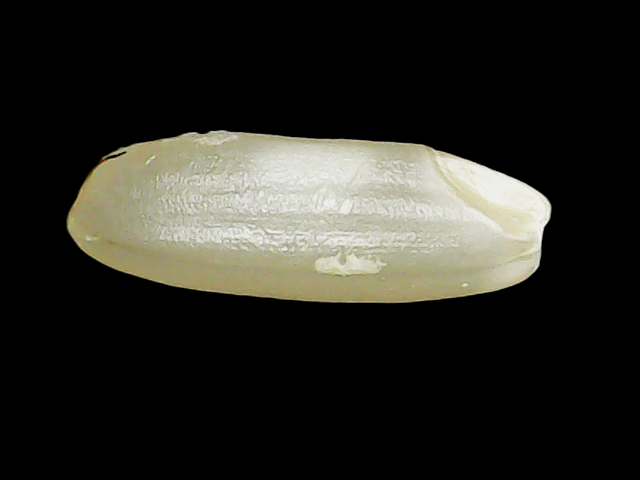
Rice variety: Binadhan23